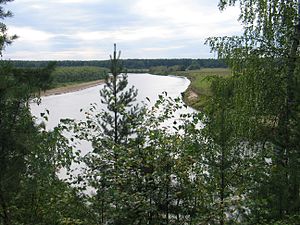
Jazva
Jazva er en flod i Perm kraj i Rusland og en af bifloderne til Visjera fra venstre. Floden er 163 kilometer lang og har et afvandingsareal på 5.900 km². Floden munder ud i Visjera nedenfor byen Krasnovisjerska.